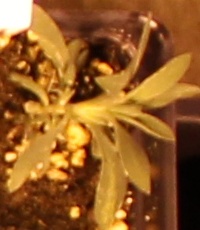
Label: Kochia